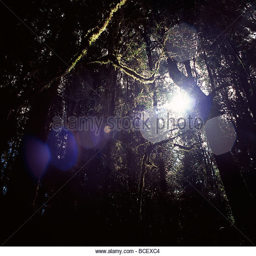
sunlight pierces the tangled shadows of a cool temperate rainforest